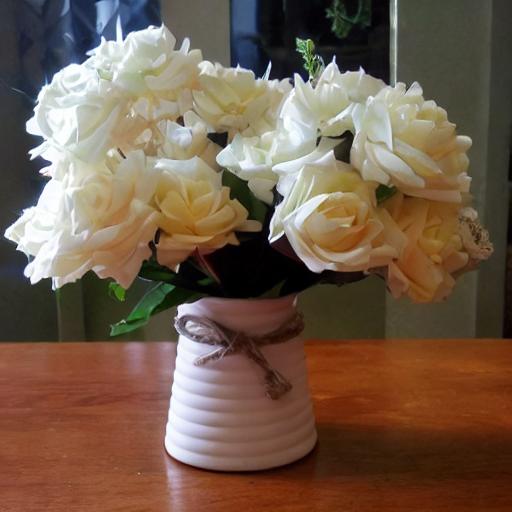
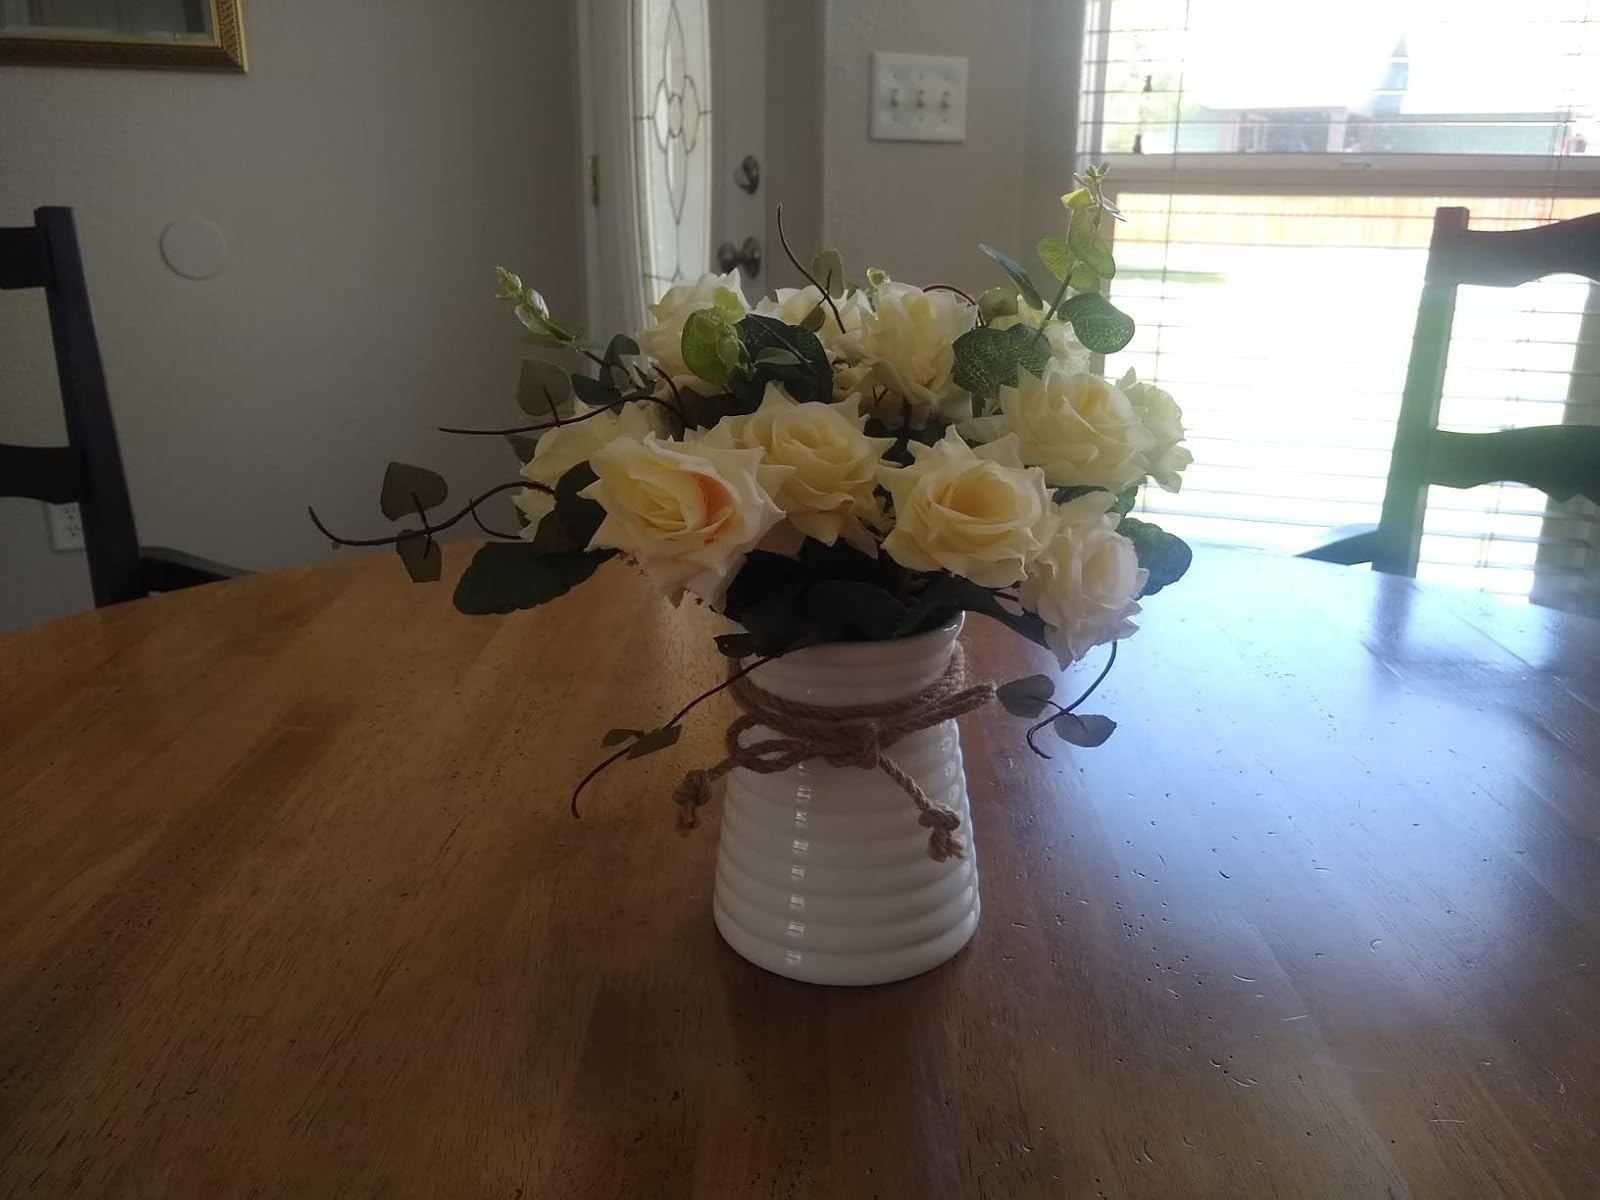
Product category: vase
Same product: no